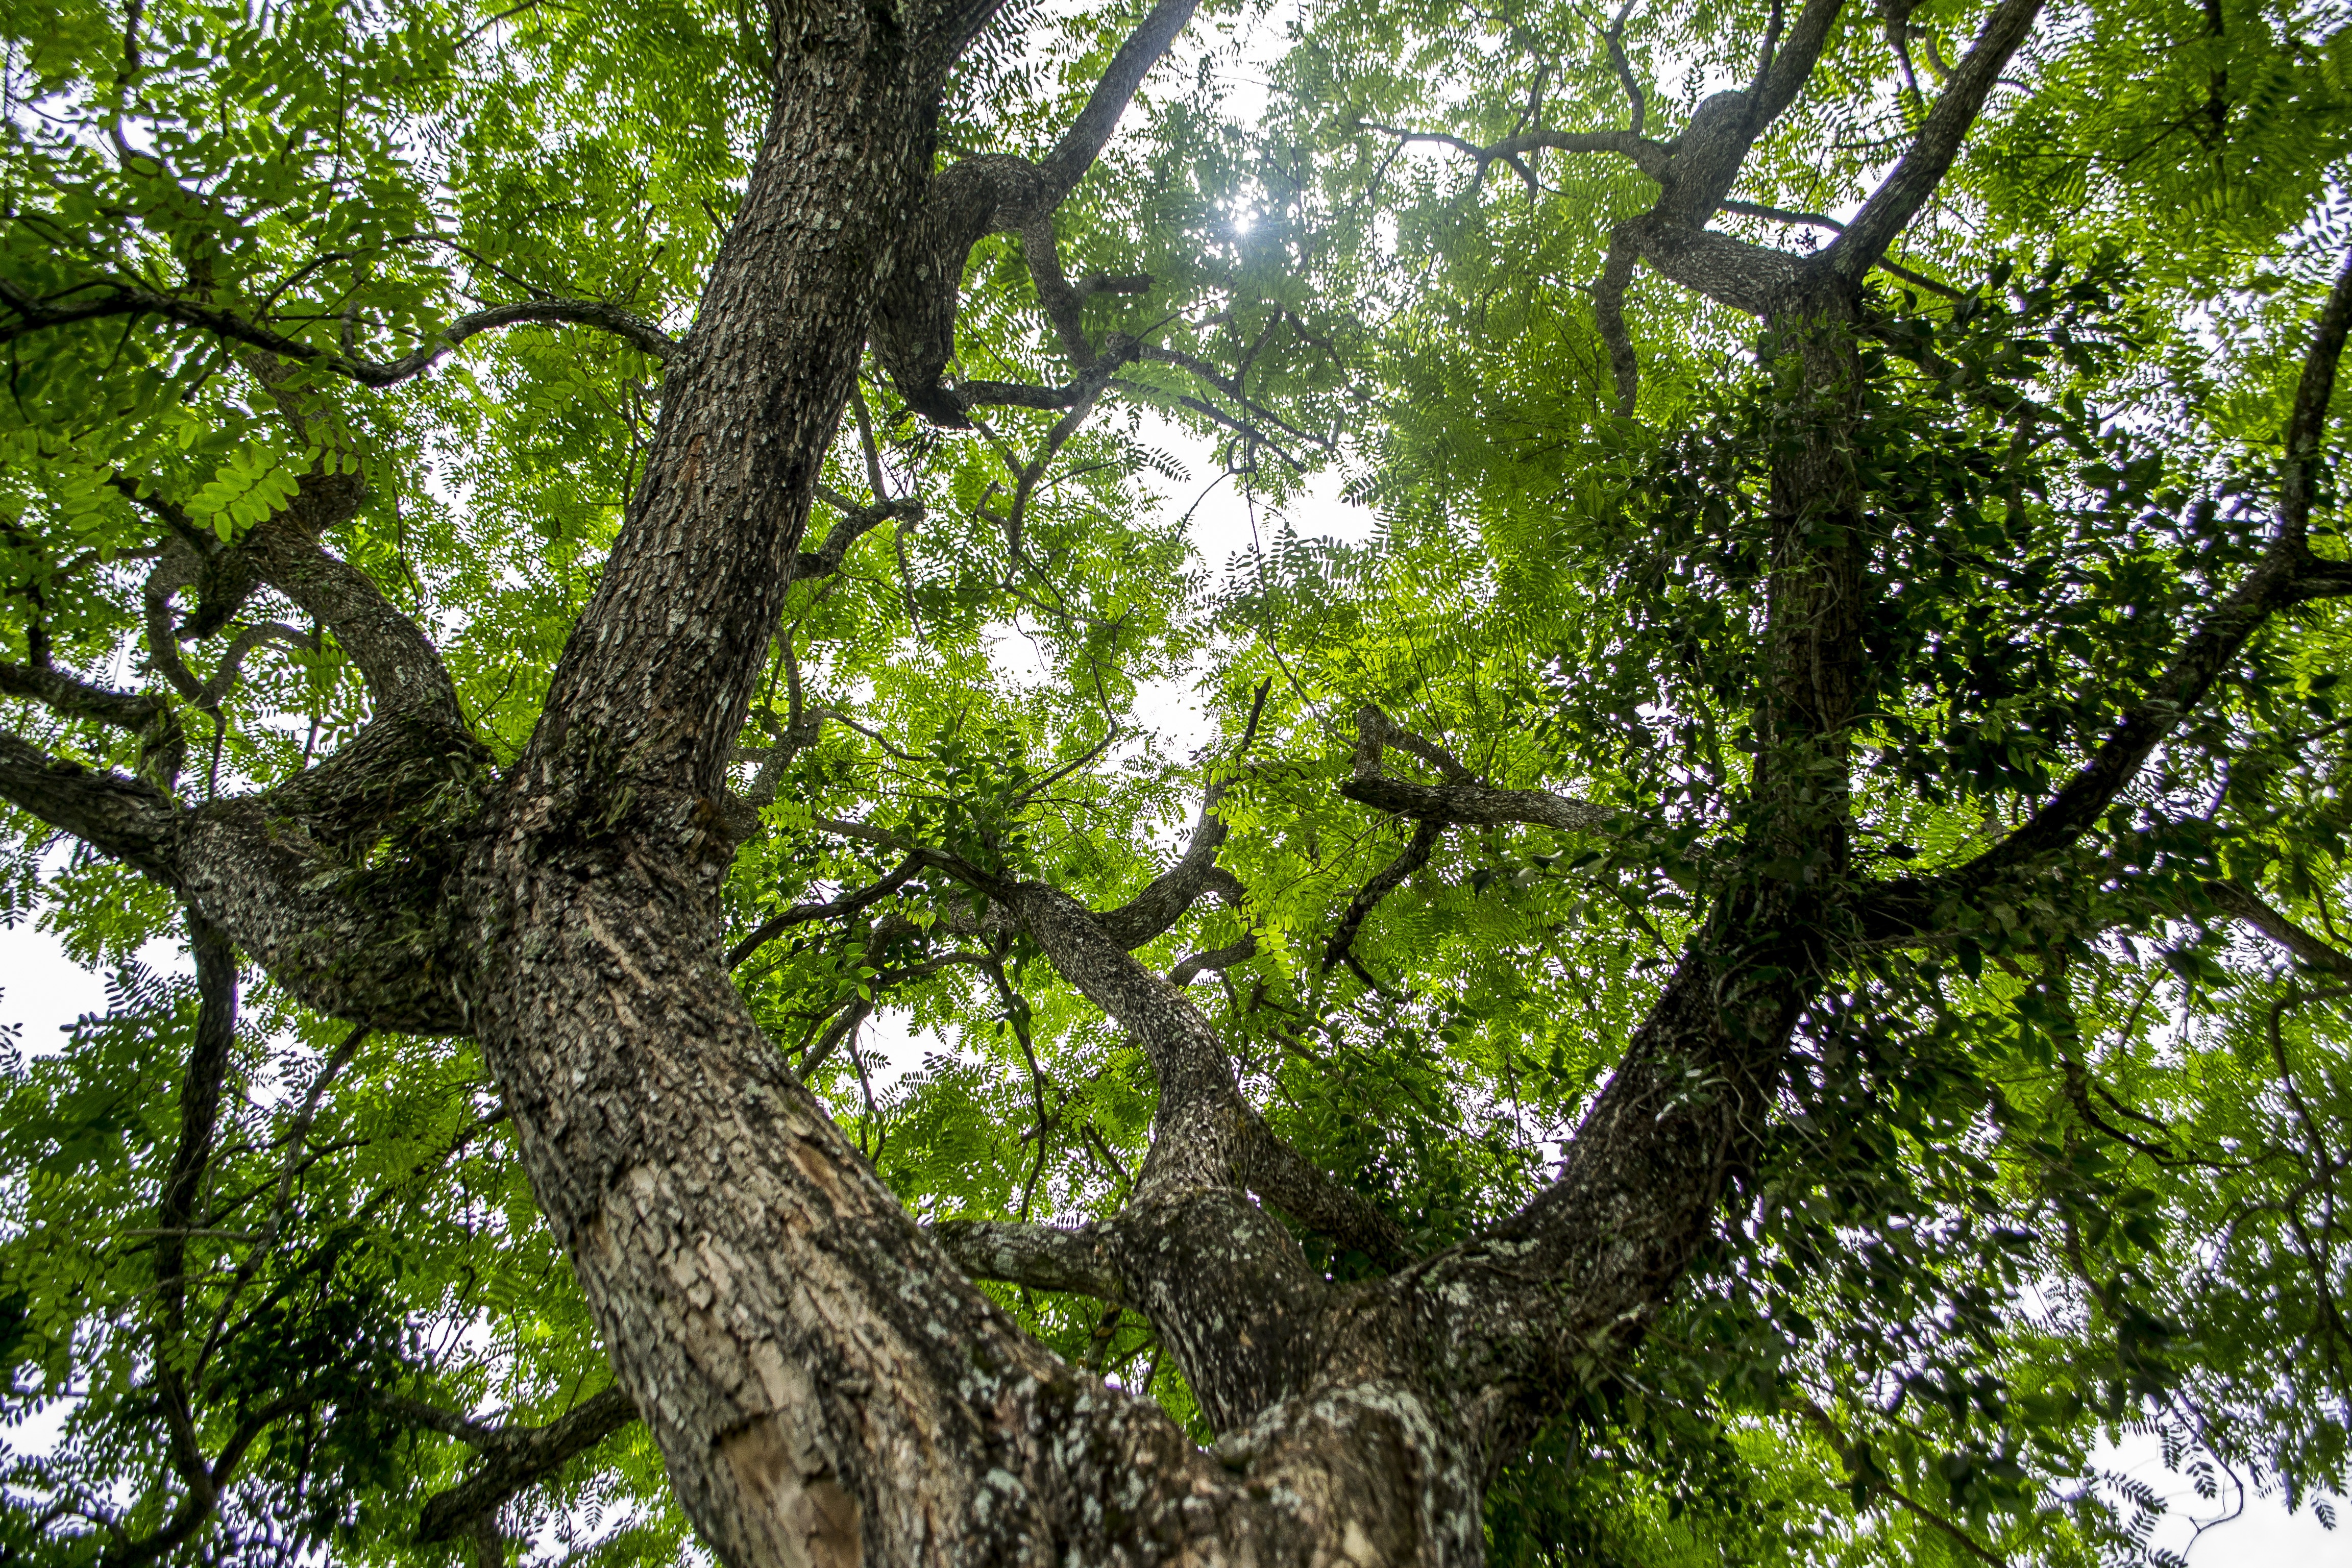
landscape, tree, nature, forest, branch, plant, wood, sunlight, leaf, flower, trunk, green, jungle, botany, trees, leaves, woods, rainforest, deciduous, oak, grove, woodland, habitat, ecosystem, flowering plant, mato, old growth forest, natural environment, woody plant, land plant, plane tree family